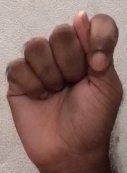
ASL sign: T